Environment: real
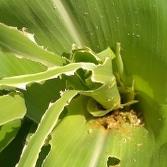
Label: fall_armyworm